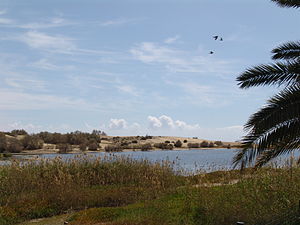
Maspalomas / Galleri
Maspalomas eller Maspalomas - Costa Canaria er et byområde og en turistby på den sydlige del af den kanariske ø Gran Canaria. Maspalomas består af turistområderne Campo Internacional, San Agustín, Playa del Inglés, Meloneras, Sonnenland og den lokale by San Fernando. Disse områder er alle sammenvoksede og udgør et samlet byområde. Det er den største turistby på Gran Canaria. Maspalomas er en del af kommunen San Bartolomé de Tirajana og har omkring 33.000 indbyggere.